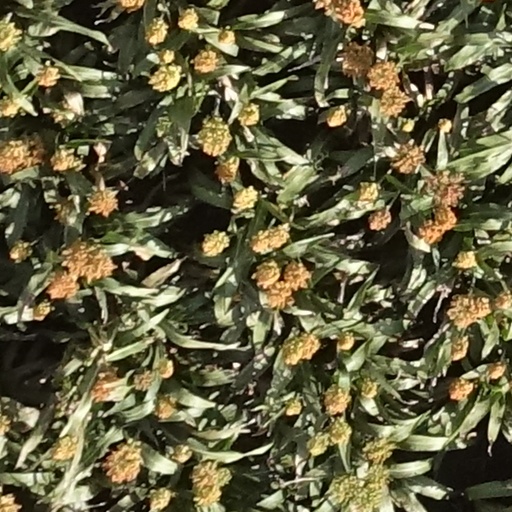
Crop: sorghum